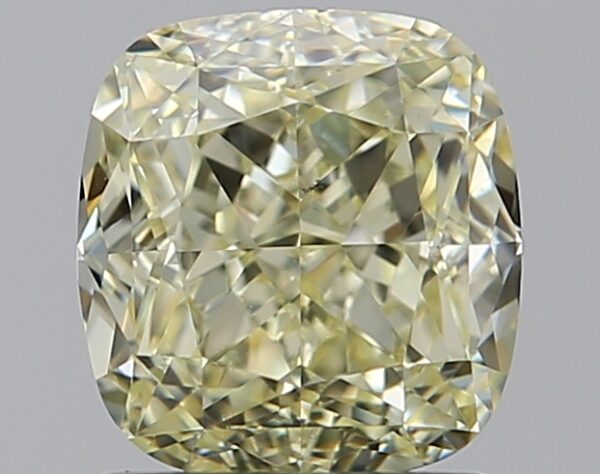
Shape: cushion
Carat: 1.51
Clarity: VS2
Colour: U-V
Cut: EX
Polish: EX
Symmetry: VG
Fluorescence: N
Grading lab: GIA
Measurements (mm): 6.42 x 6.07 x 4.22